Presidency of Harry S. Truman

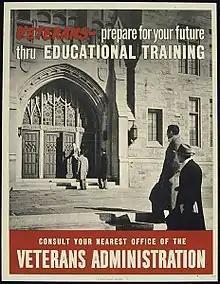
A government poster informing soldiers about the G.I. Bill

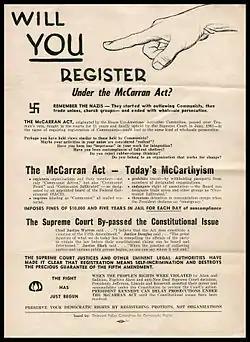
Civil libertarians and radical political activists considered the McCarran Internal Security Act (enacted it over President Truman's veto) to be a dangerous and unconstitutional infringement of political liberty, as exemplified in this 1961 poster.

Following World War II, the United States and the Soviet Union occupied Korea, which had been a colony of the Japanese Empire. The 38th parallel was chosen as a line of partition between the occupying powers since it was approximately halfway between Korea's northernmost and southernmost regions, and was always intended to mark a temporary separation before the eventual reunification of Korea. Nonetheless, the Soviet Union established the Democratic People's Republic of Korea (North Korea) in 1948, while the United States established the Republic of Korea (South Korea) that same year. Hoping to avoid a long-term military commitment in the region, Truman withdrew U.S. soldiers from the Korean Peninsula in 1949. The Soviet Union also withdrew their soldiers from Korea in 1949, but continued to supply North Korea with military aid.